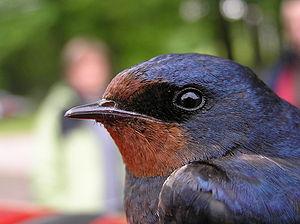
L'Hirondelle rustique est une petite espèce de passereaux, migratrice, vivant en Europe, en Asie, en Afrique et en Amérique. Elle est également connue sous le nom d'Hirondelle de cheminée ou d'Hirondelle des granges. Elle se distingue par sa longue queue fourchue et sa gorge couleur rouge brique. Elle niche dans un nid fait de terre séchée et de salive pour coller les bouts de terre, accroché sous un toit, une poutre, aussi bien à l'extérieur qu'à l'intérieur, en ville ou à la campagne, souvent dans des granges ouvertes, et parfois dans les maisons ouvertes. Elle se nourrit essentiellement d'insectes attrapés en vol.